Jules-Léon Dutreuil de Rhins

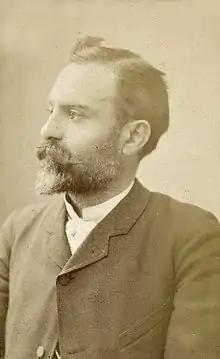
Jules-Léon Dutreuil de Rhins

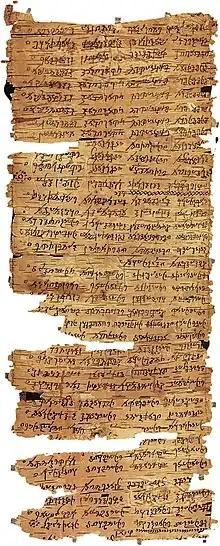
Incomplete birchbark manuscript of the Dhammapada in Gandhari language acquired by the Dutreuil de Rhins mission in Central Asia. End of the 1st century to 3rd century. Bibliothèque nationale de France

Jules Léon Dutreuil de Rhins (2 January 1846 – 5 June 1894) was a French geographer and explorer, born at Saint-Étienne.